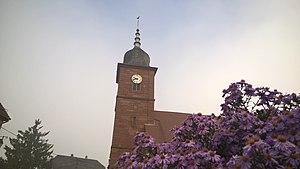
Reppe église
Reppe est une commune française située dans le département du Territoire de Belfort en région Bourgogne-Franche-Comté. Elle est administrativement rattachée au canton de Grandvillars et fait partie du Grand Belfort. Ses habitants sont appelés les Reppois.